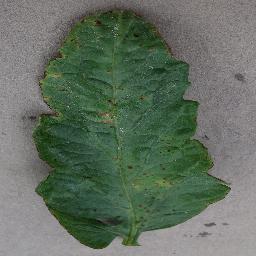
Label: Tomato___Bacterial_spot